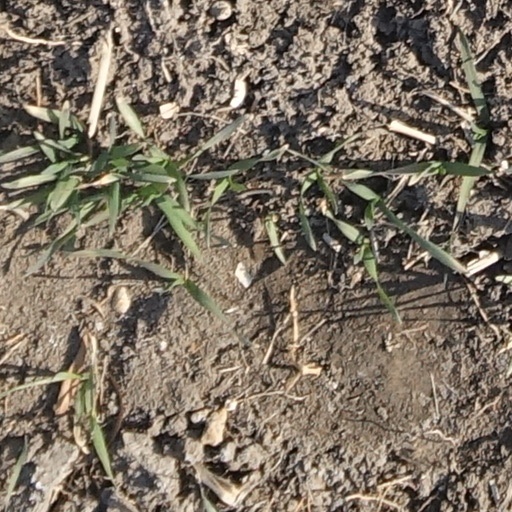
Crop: wheat